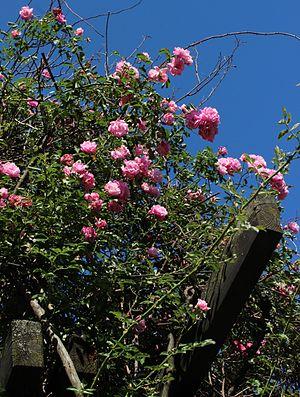
'Fragezeichen' est un cultivar de rosier grimpant, hybride de Rosa wichuraiana, obtenu en 1910 par le rosiériste allemand Johannes Böttner. Il est très apprécié dans les pays du Nord grâce à sa résistance aux grands froids.